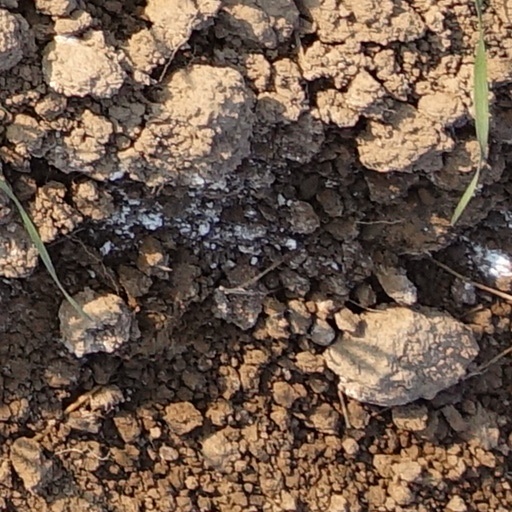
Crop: wheat